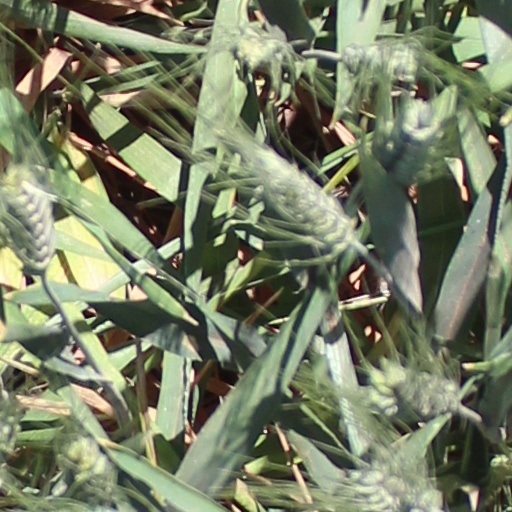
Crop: wheat